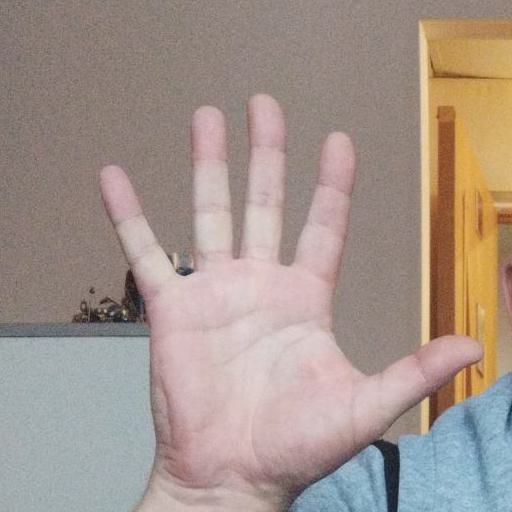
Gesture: palm